Chalcosiinae

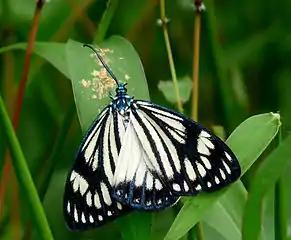
"Cyclosia papilionaris", female

Chalcosiinae is a subfamily of the Zygaenidae, containing many species, mostly little known. Prominent sexual dimorphism, bright aposematic coloration and mimicry complexes are widespread.